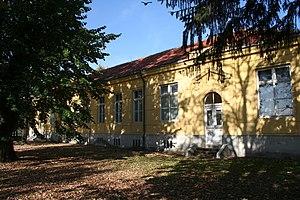
Le bâtiment du Vieil hôpital à Valjevo se trouve à Valjevo, dans le district de Kolubara en Serbie. Il est inscrit sur la liste des monuments culturels protégés de la République de Serbie.